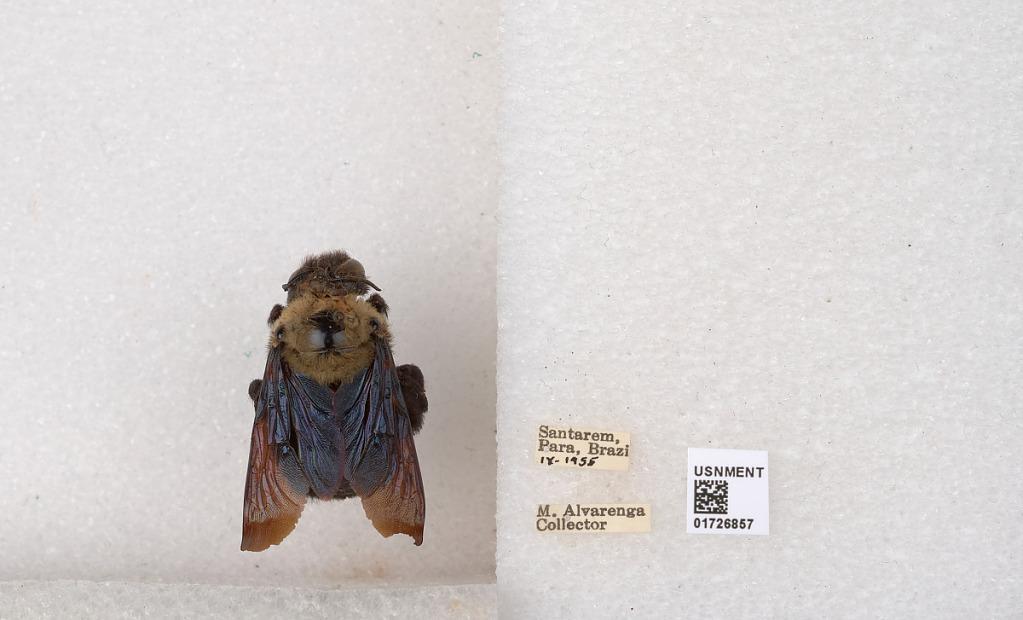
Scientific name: Xylocopa (Neoxylocopa) grisescens Lepeletier
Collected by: M. Alvarenga
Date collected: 1955-4-1
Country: Brazil
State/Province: Para
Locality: Santarem